Attila (horse)

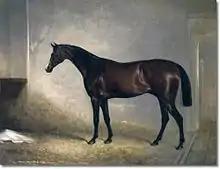
Attila, by John Ferneley

Attila (1839–1846) was a British Thoroughbred racehorse and sire. In a career that lasted from August 1841 to June 1844 he ran thirteen times and won eight races. He began his career with a run of six successive wins, culminating in the 1843 Derby. His later form was disappointing and he never won another competitive race: his two subsequent "victories" were the result of walkovers in races in which he was unopposed. He had little chance to prove himself as a stallion as he died at the age of seven from injuries sustained in an accident on board a ship in the English Channel.